Inverkeilor

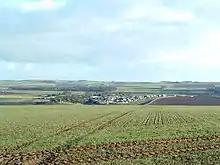

Inverkeilor railway station opened with the North British, Arbroath and Montrose Railway in 1883. The station closed in 1930 but the line remains in use and carries all services between Aberdeen and the south. Today, the village is served by the X7 bus which runs between Perth and Aberdeen, and the 30 which runs between Arbroath and Montrose, with some services extended to Hillside or Brechin and Stracathro Hospital.